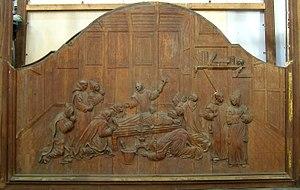
La mort de saint Bruno, fondateur des Chartreux, à Sainte-Marie-de-la-Tour (Calabre). Bois sculpté attribué à Gérard van der Planck (vers 1692 - vers 1750) provenant du choeur de la Chartreuse de Liège. Avec d'autres bas-reliefs, il a été transféré à Saint-Barthélemy (Liège). D'après Stiennon, 1979.
La chartreuse de Liège ou Notre-Dame ou Tous-Les-Apôtres du Mont-Cornillon, Domus Duodecim Apostolarum en latin, était un monastère de moines chartreux construit sur le Mont Cornillon, une colline élevée qui surplombe le confluent de l’Ourthe et de la Meuse, à Liège. Les moines-ermites de Saint Bruno occupèrent le monastère de 1360 à 1794. L’ancien monastère a donné son nom au quartier qui fait aujourd’hui partie de la ville de Liège. Le bâtiment est maintenant abandonné et laisse place aux graffitis.